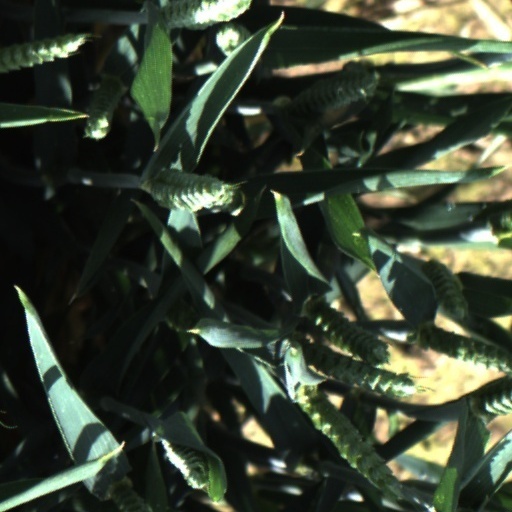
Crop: wheat